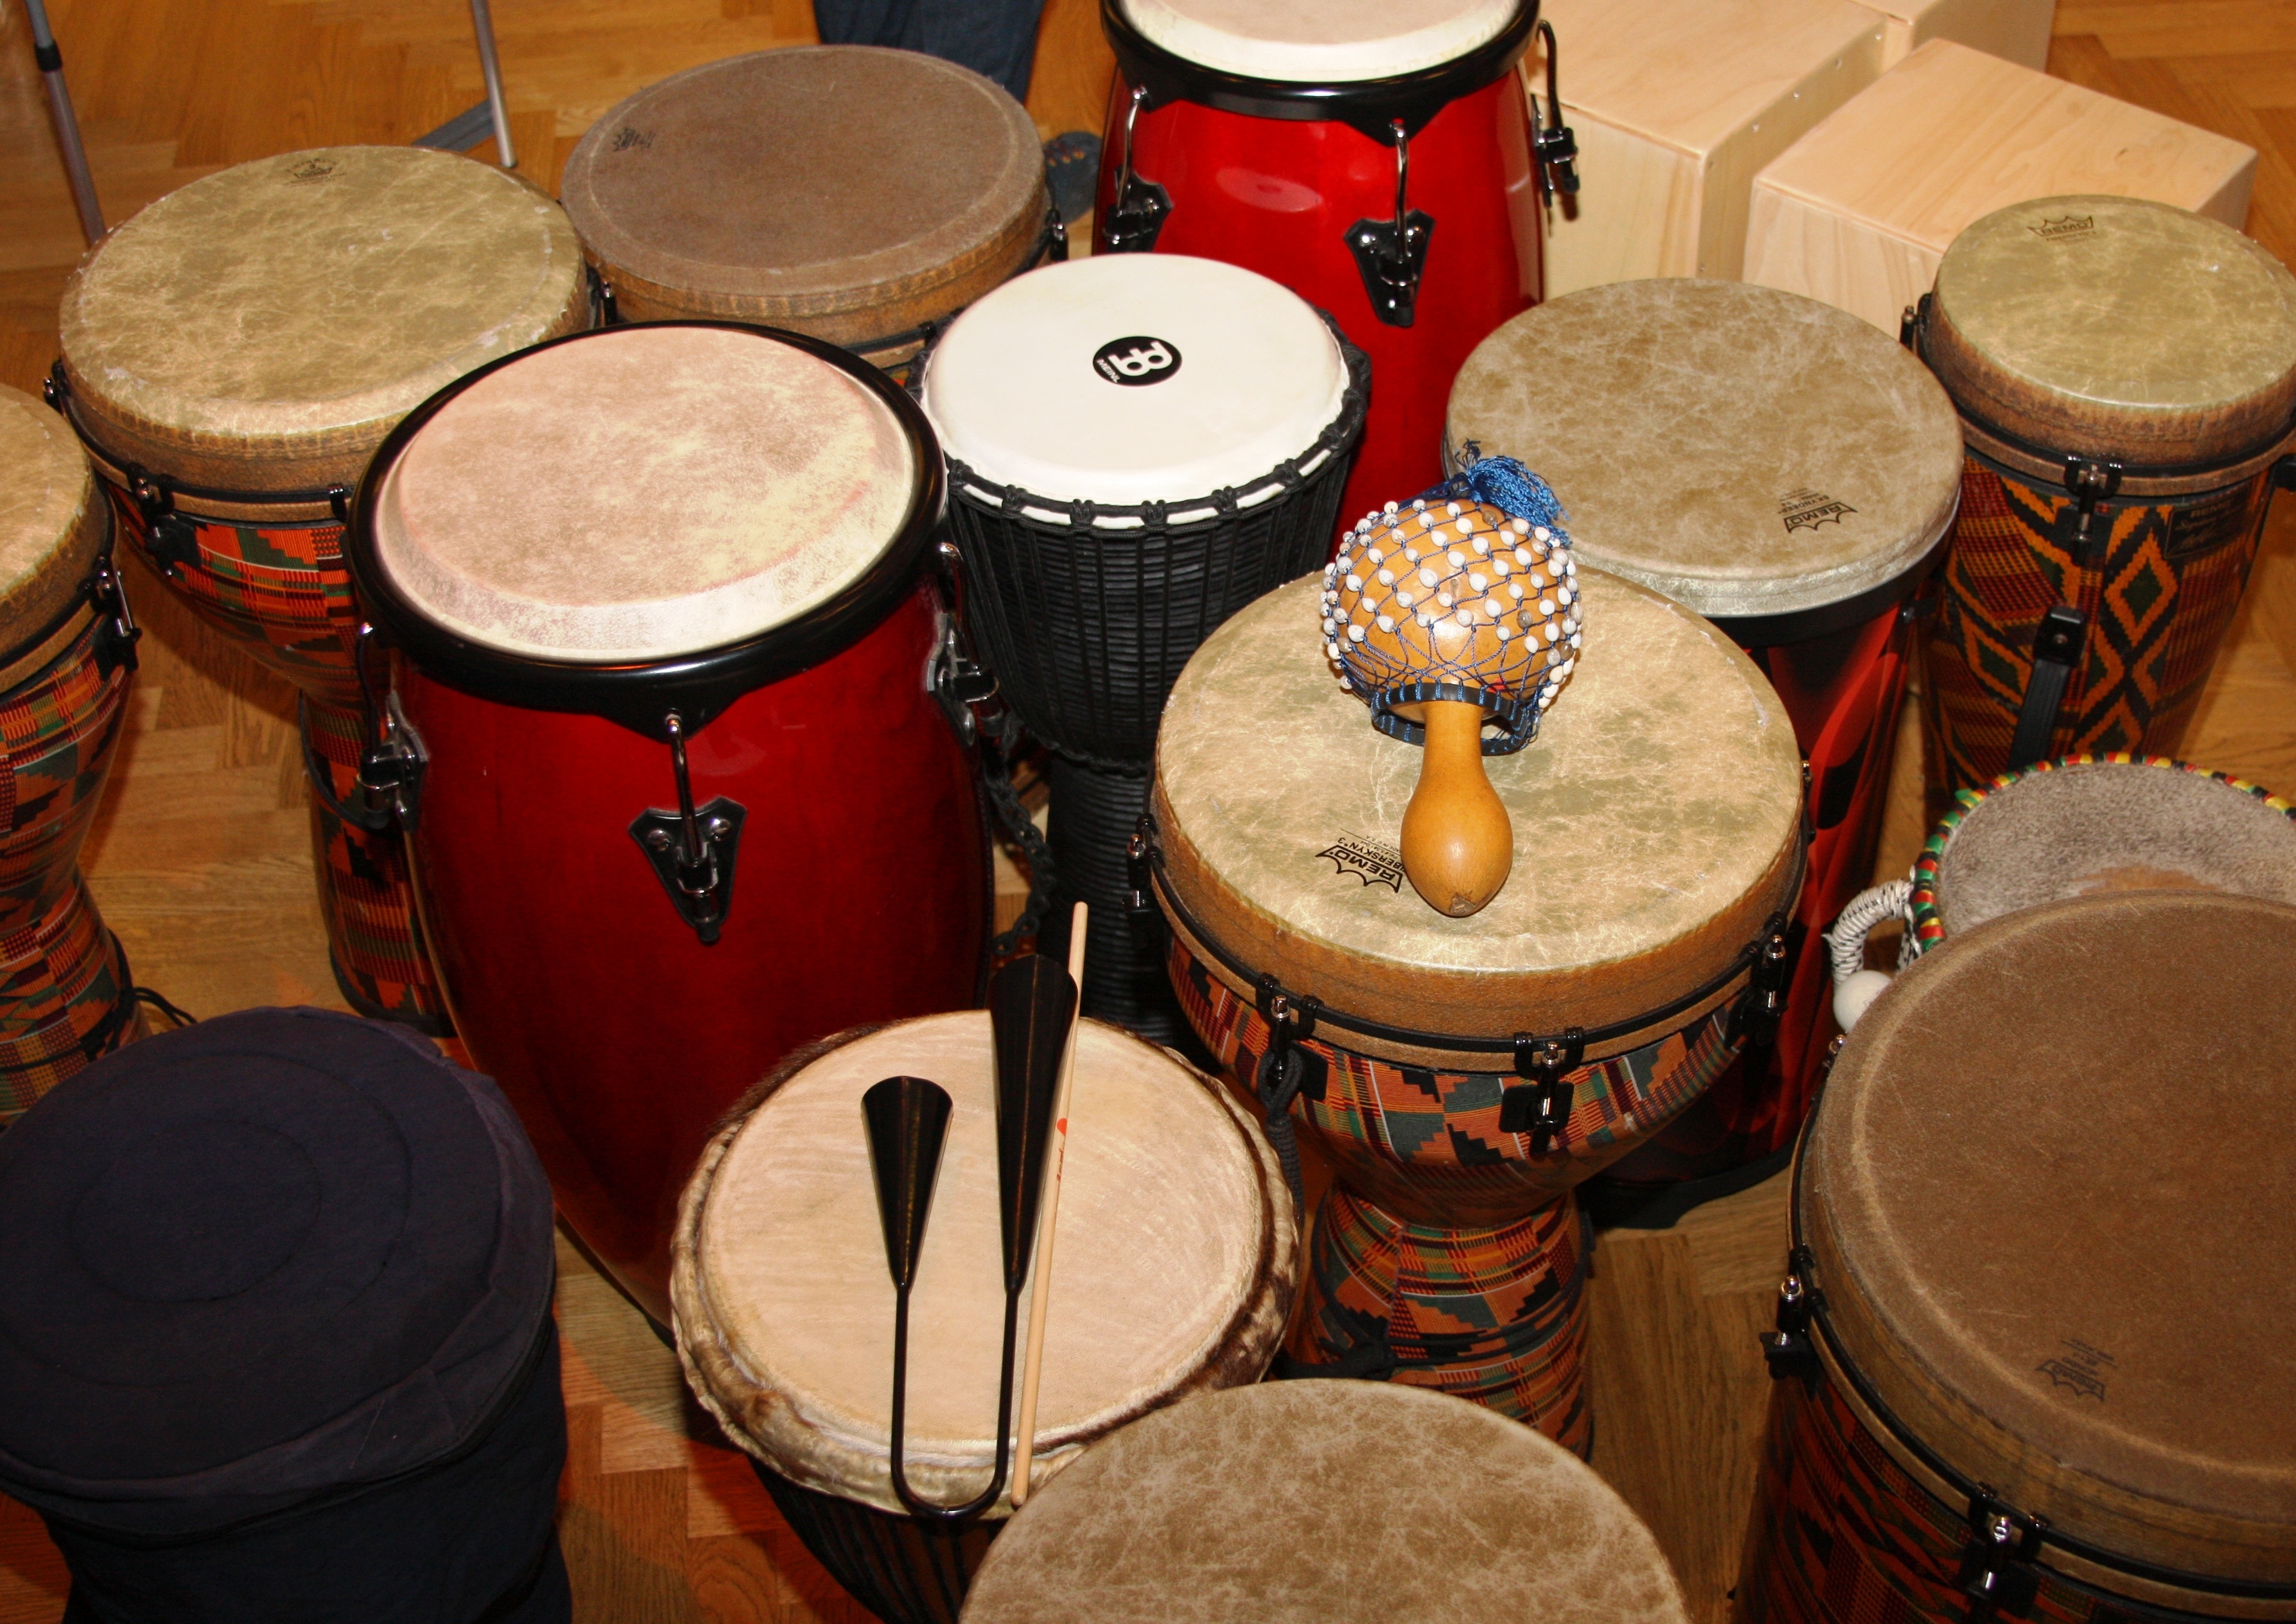
music, bell, drum, musical instrument, crash, percussion, drums, conga, noise, rhythm, rattle, calabash, djembe, bass drum, man made object, bongos, cajon, skin head percussion instrument, hand drum, timbales, tom tom drum